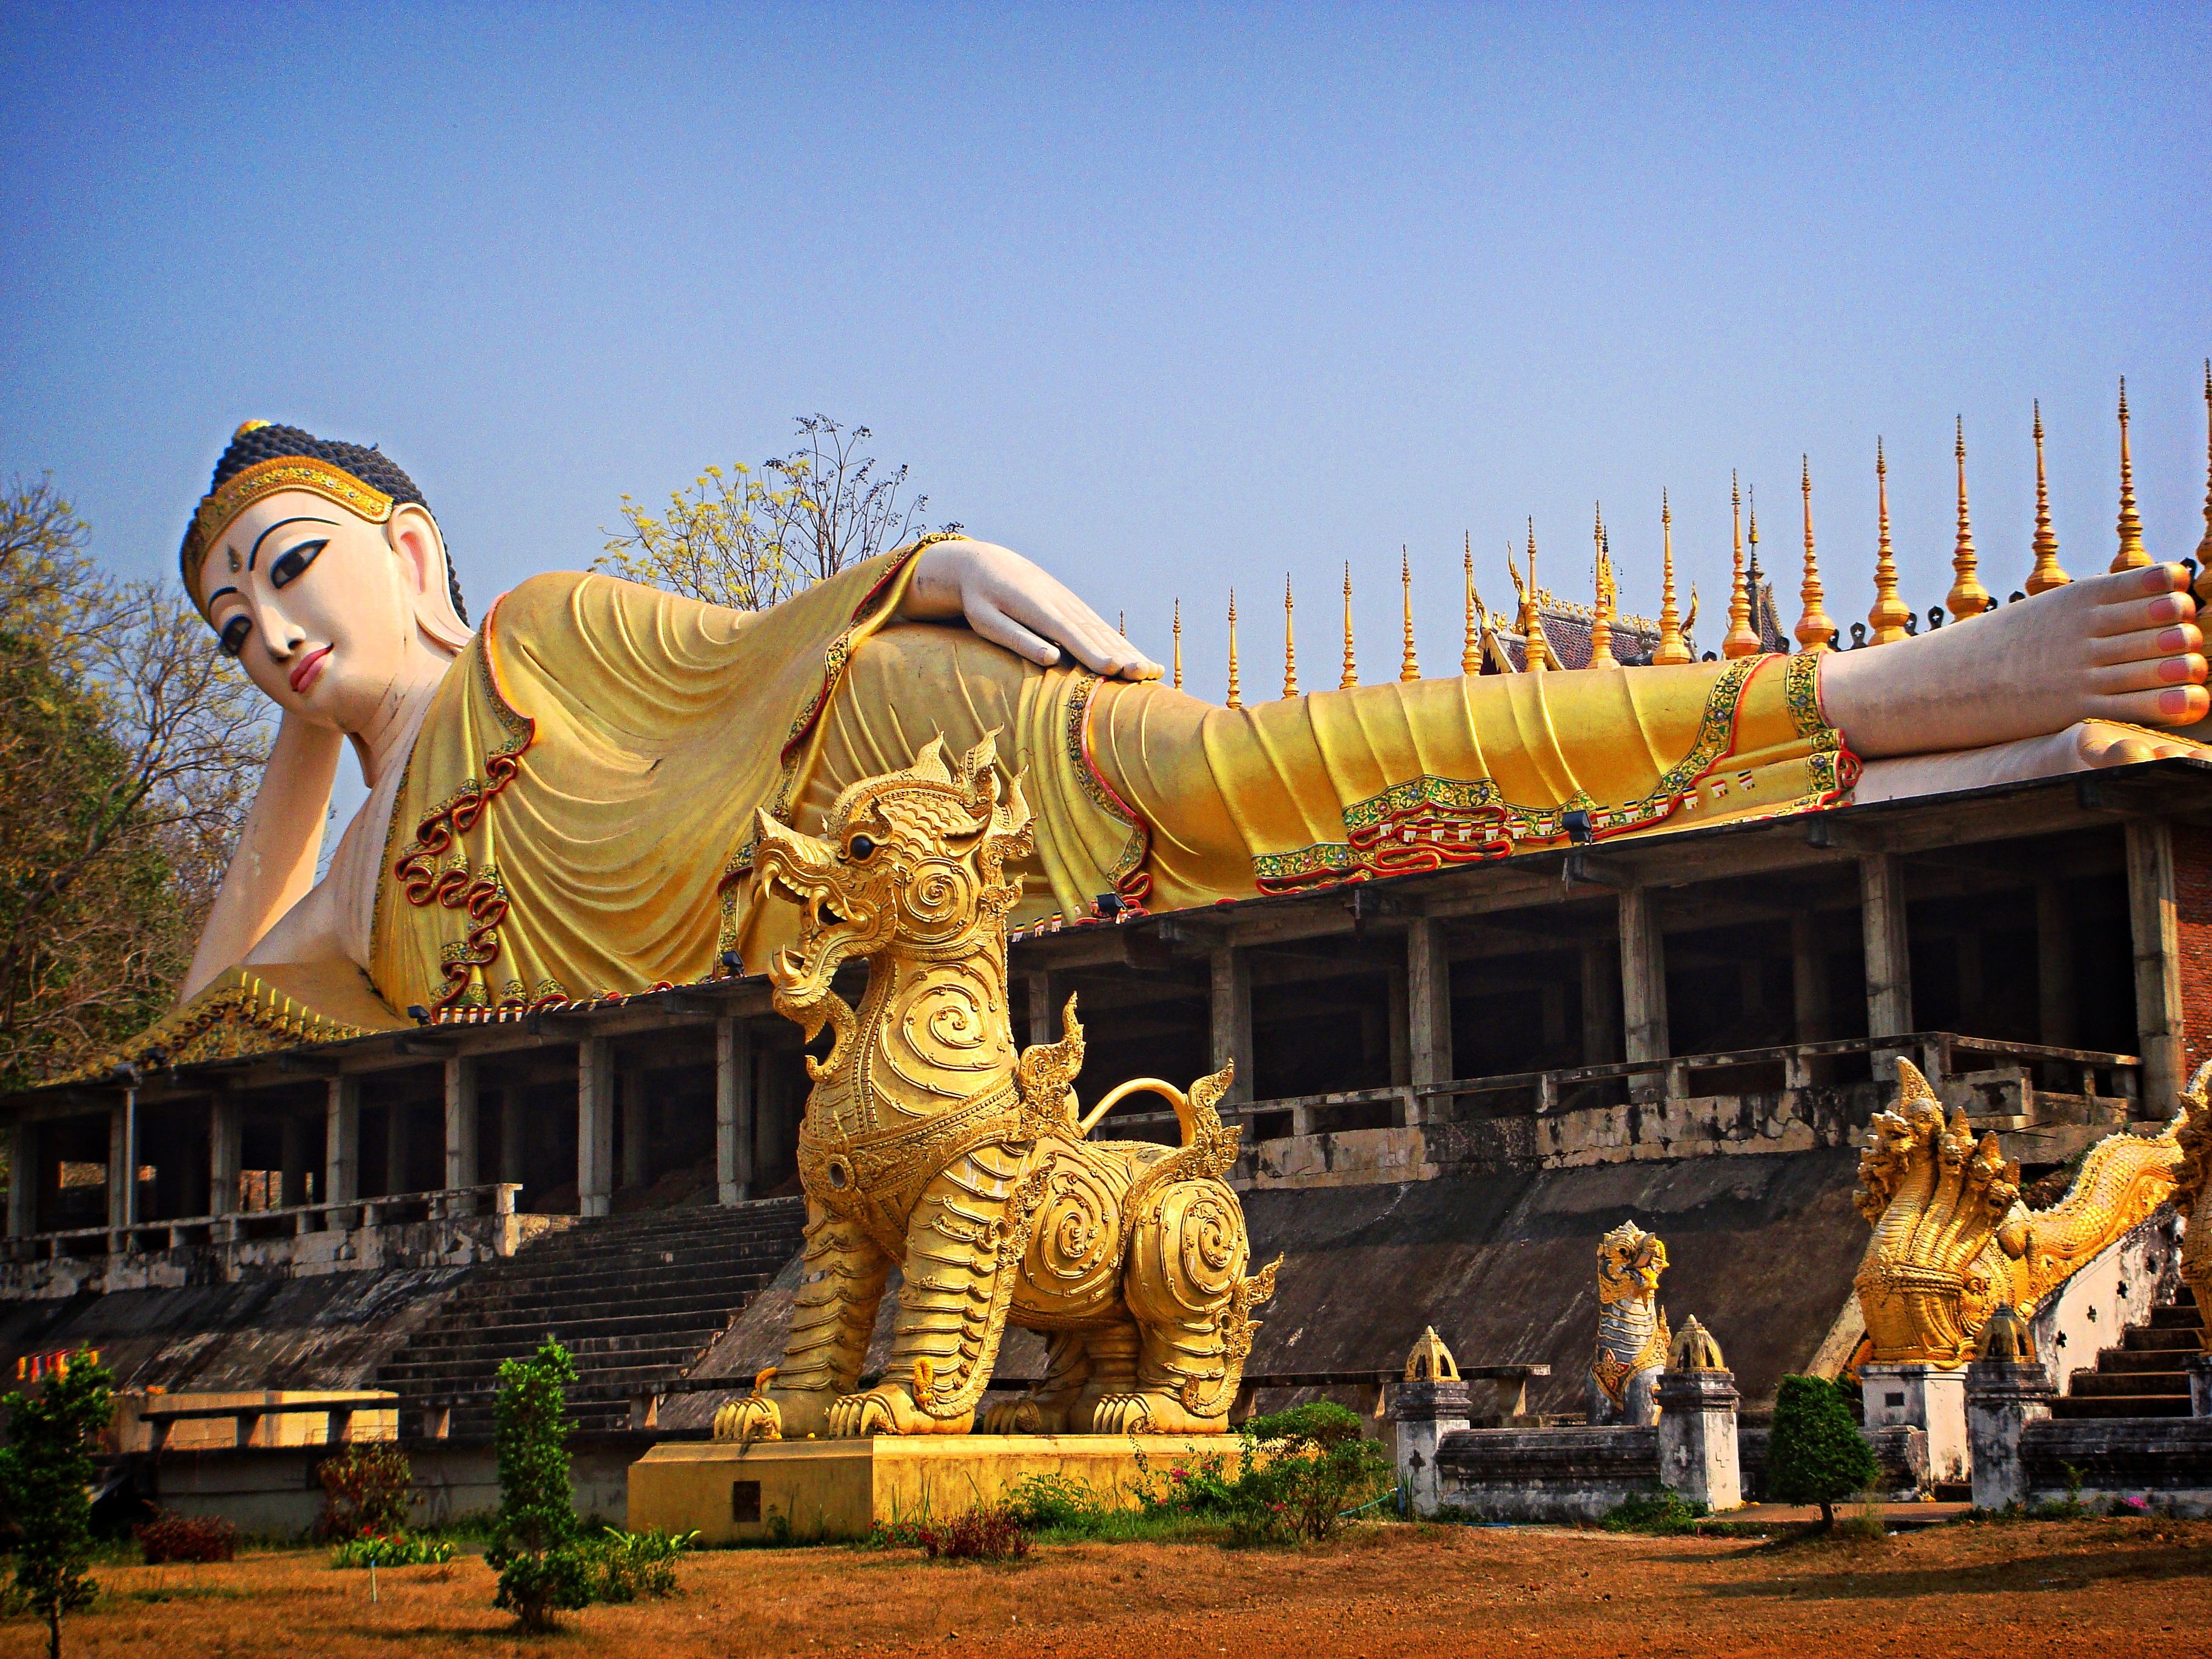
palace, monument, statue, landmark, tourism, place of worship, thailand, sleep, temple, wat, buddha statue, hindu temple, gautama buddha, ancient history